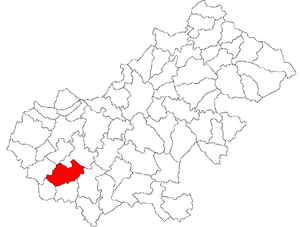
Santău est une commune roumaine du județ de Satu Mare, dans la région historique de Transylvanie et dans la région de développement du Nord-Ouest.